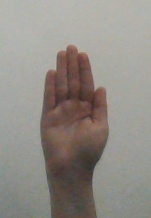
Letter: seen